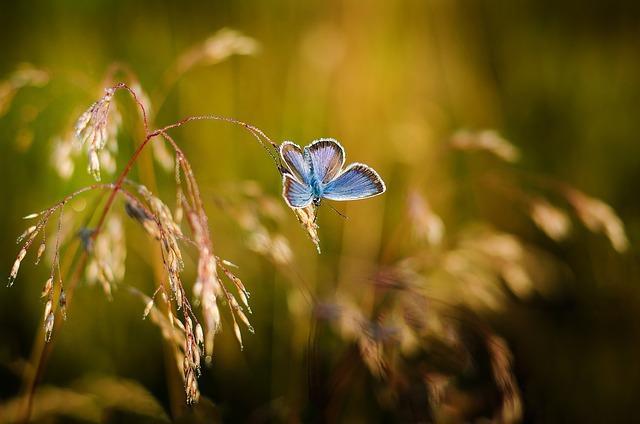
butterfly